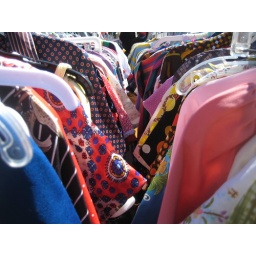
Racks of clothing for sale at the flea market at Fairfax High School in Los Angeles, California.